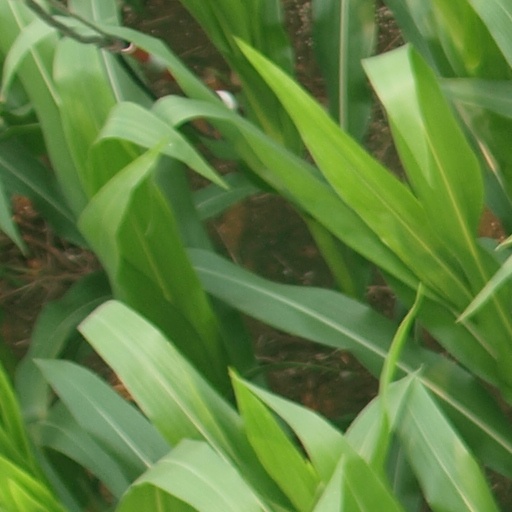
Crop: maize; corn